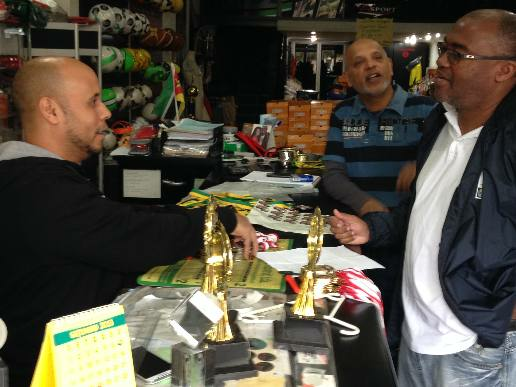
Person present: Yes